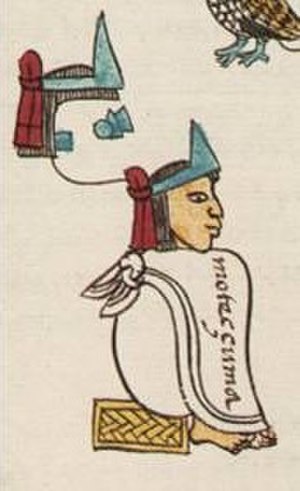
Moctezuma II
Moctezuma II
Moctezuma II eller Montezuma II, arving efter Auitzotl, var en aztekisk regent over byen Tenochtitlan, som forøgede Tenochtitlans magt til total dominering af dens søsterbyer Texcoco og Tlatelolco. Han er især kendt fordi han var ved magten, da spanierne erobrede Mexico.